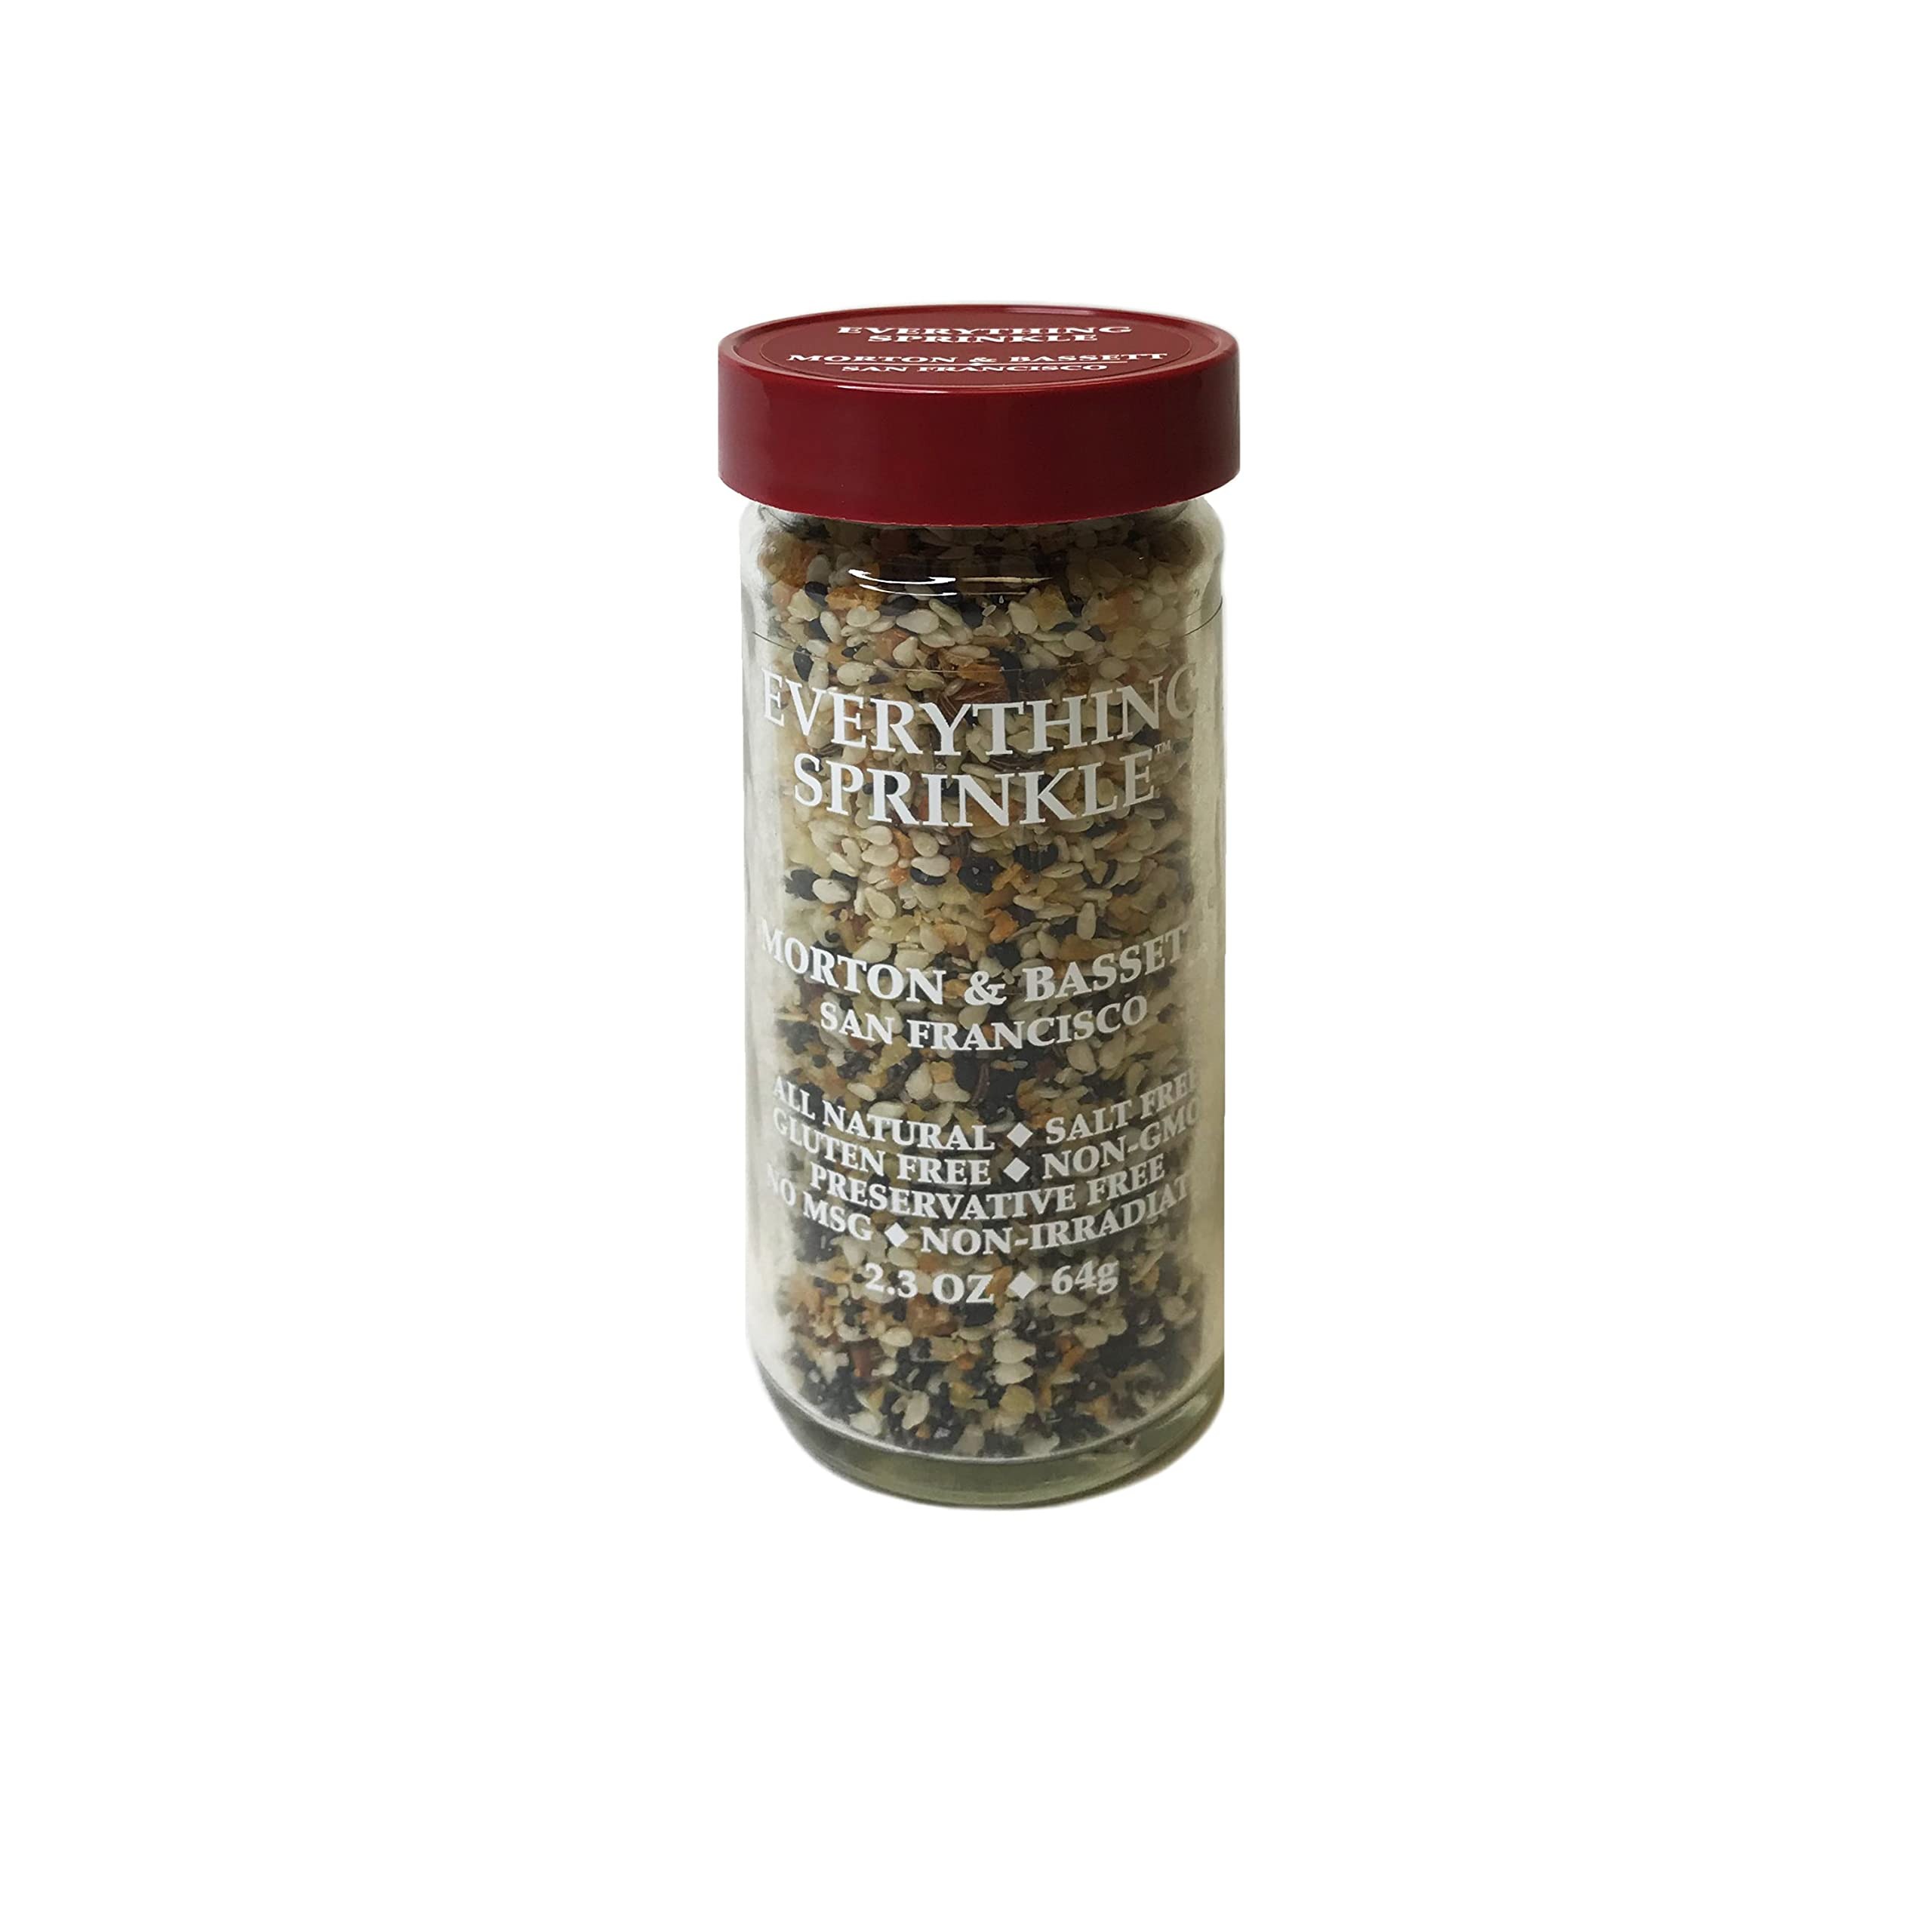
Item Name: Morton & Bassett Everything Sprinkle 2.3 Oz
Bullet Point 1: Fantastic blend of sesame seed, garlic, onion, poppy seed and caraway seed.
Bullet Point 2: Add a new dimension of flavor to just about everything: dips, mac n cheese, bagels, salads, avocado toast, or sauteed veggies.
Bullet Point 3: M&B is all natural, salt free, gluten free, non-gmo, preservative free, kosher, no msg, non-irradiated.
Bullet Point 4: Platinum LEED certified factory.
Product Description: Fantastic blend of sesame seed, garlic, onion, poppy seed and caraway seed. Add a new dimension of flavor to just about everything: dips, mac n cheese, bagels, salads, avocado toast, or sauteed veggies.
Value: 1.0
Unit: Count

Price: 8.99